Continuous wave

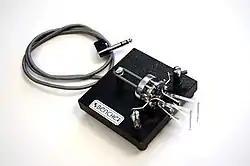
A commercially manufactured paddle for use with electronic keyer to generate Morse code

Early radio transmitters could not be modulated to transmit speech, and so CW radio telegraphy was the only form of communication available. CW still remains a viable form of radio communication many years after voice transmission was perfected, because simple, robust transmitters can be used, and because its signals are the simplest of the forms of modulation able to penetrate interference. The low bandwidth of the code signal, due in part to low information transmission rate, allows very selective filters to be used in the receiver, which block out much of the radio noise that would otherwise reduce the intelligibility of the signal.